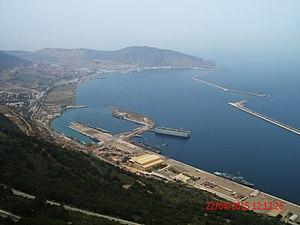
Le port de Mers el Kebir